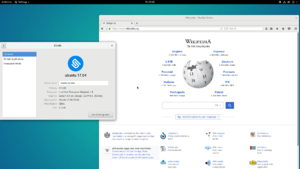
Ubuntu GNOME est un système d'exploitation libre de type GNU/Linux. C'est un projet visant à utiliser l'environnement graphique GNOME Shell à la place de Unity au sein d'Ubuntu. La première version officielle, était Ubuntu GNOME 13.04 Raring Ringtail le 25 avril 2013. En avril 2017, Mark Shuttleworth a annoncé que la distribution officielle d'Ubuntu abandonnera son projet Unity et utilisera par défaut GNOME Shell dès la version 17.10. Ainsi, la variante Ubuntu GNOME ne sera plus proposée de manière distincte dès avril 2018.